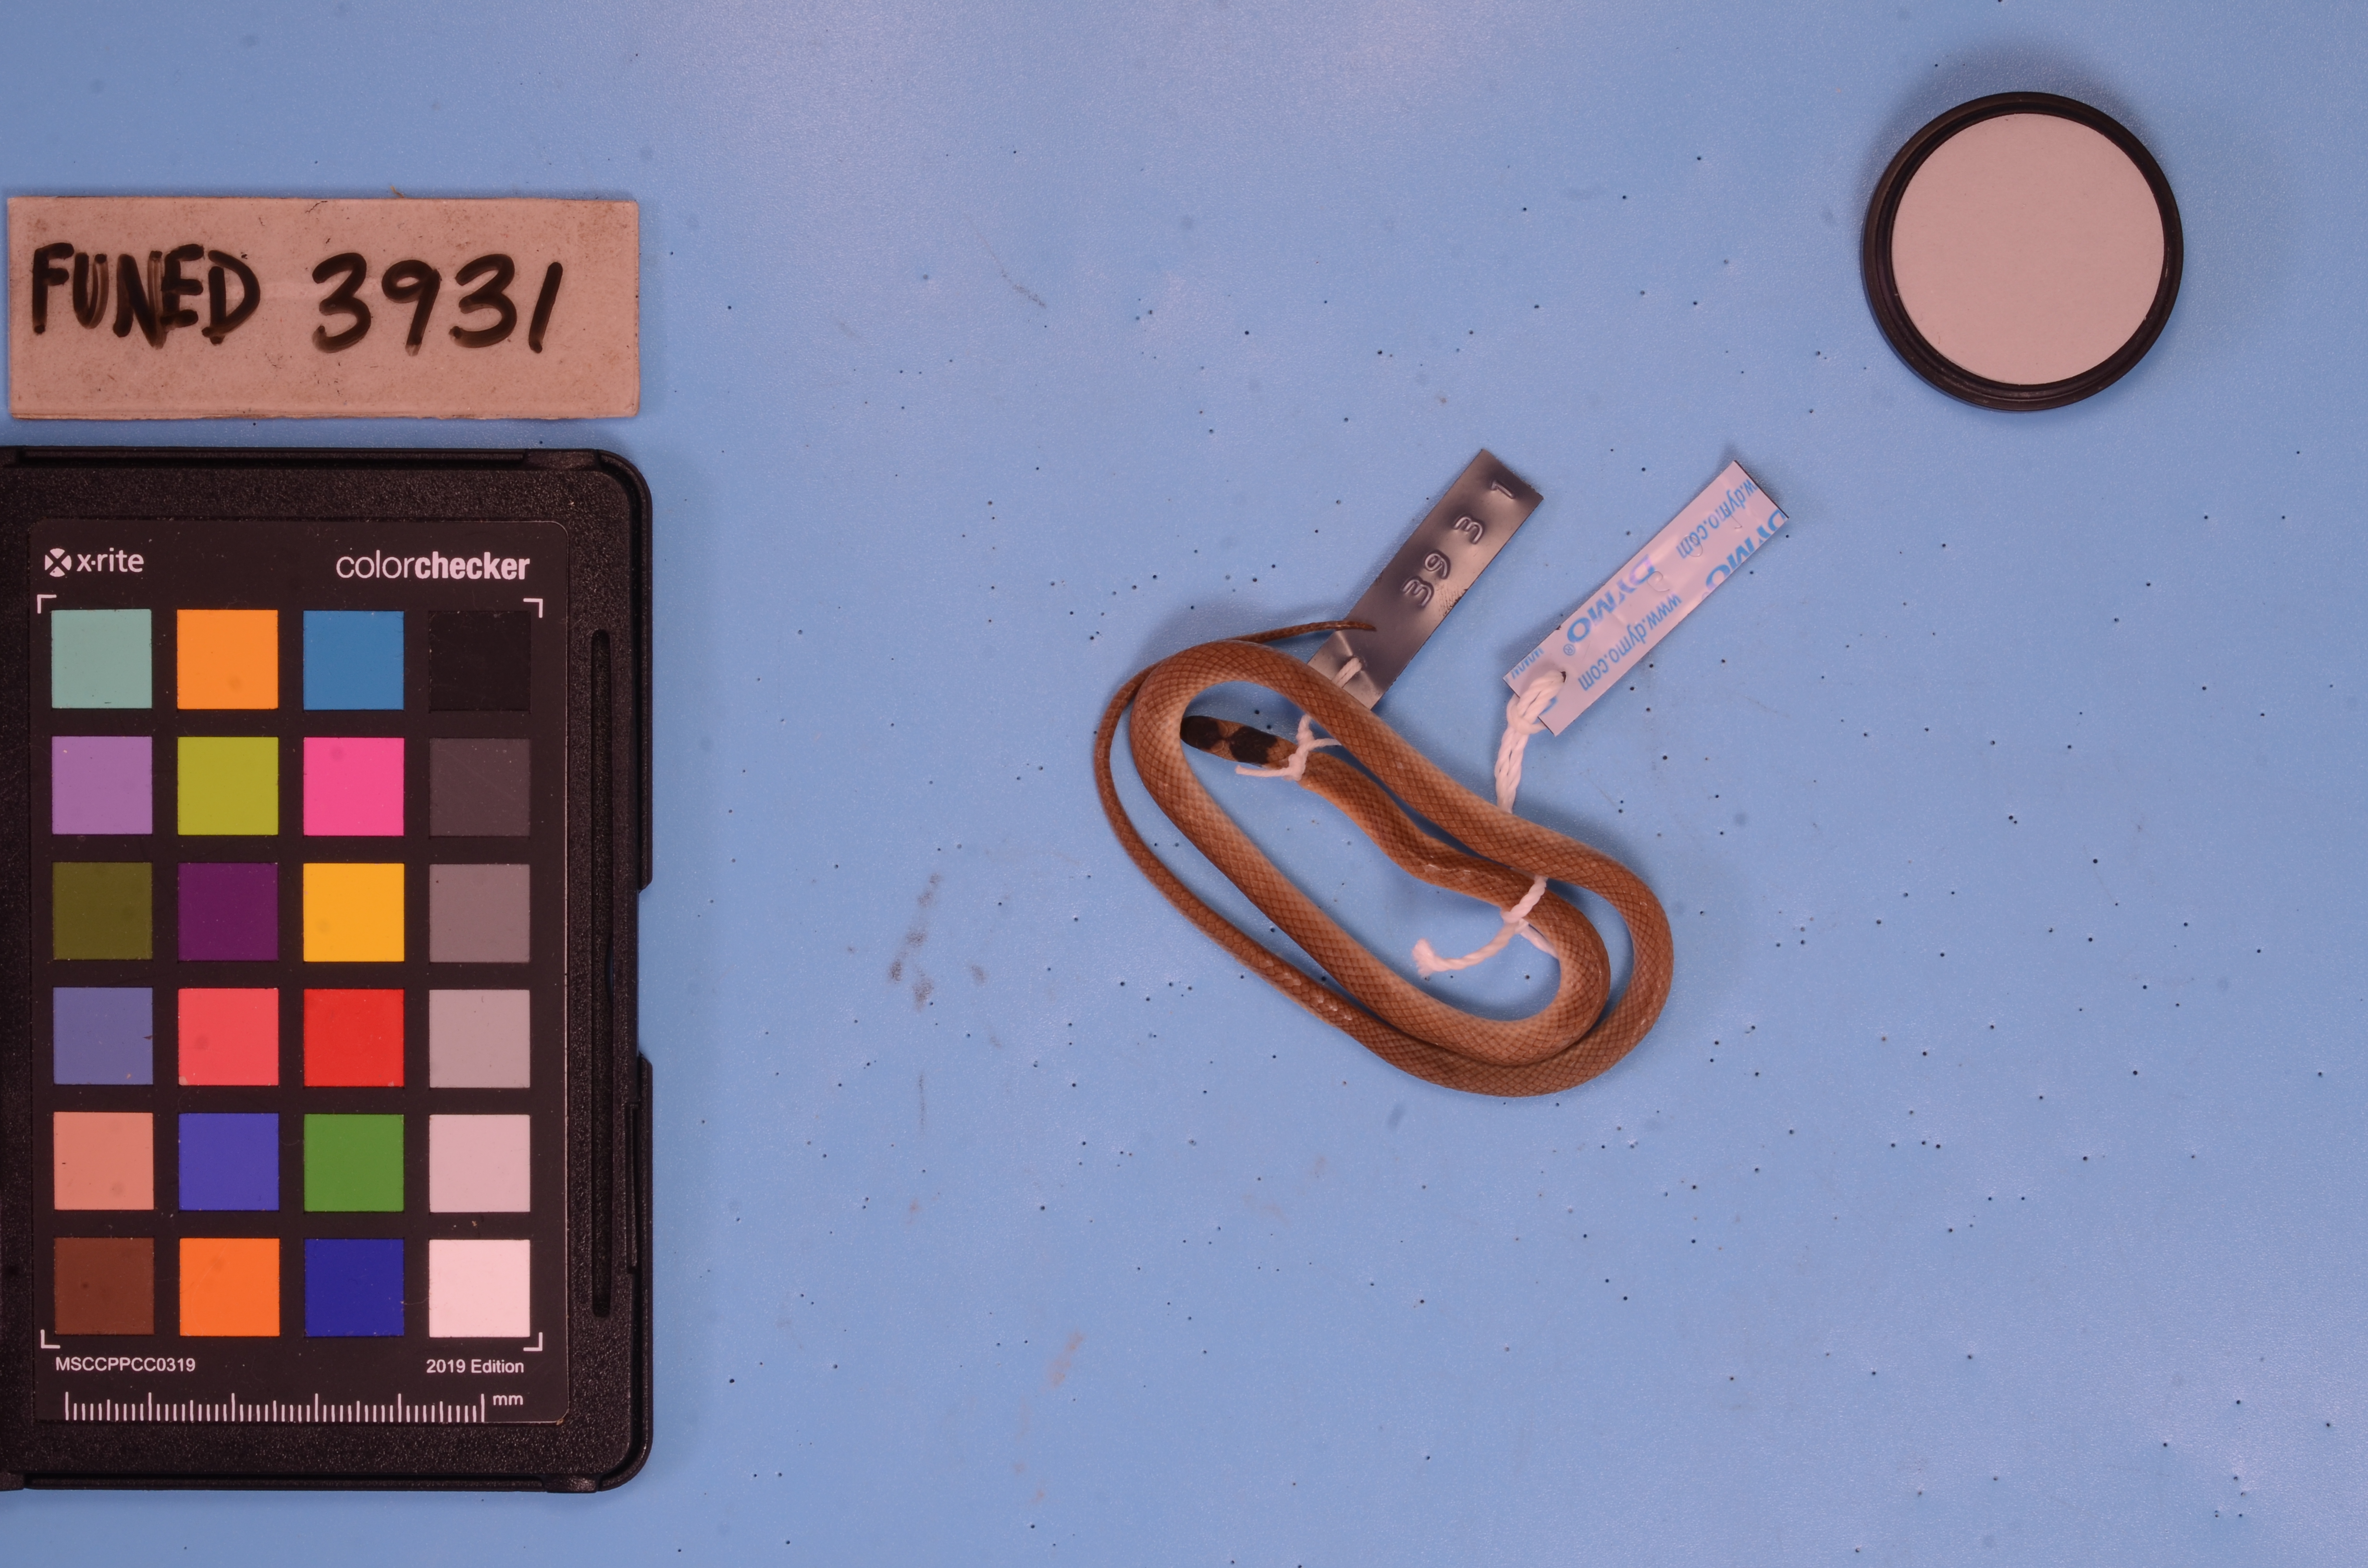
Species: Tantilla boipiranga
View: dorsal
Mimicry status: mimic